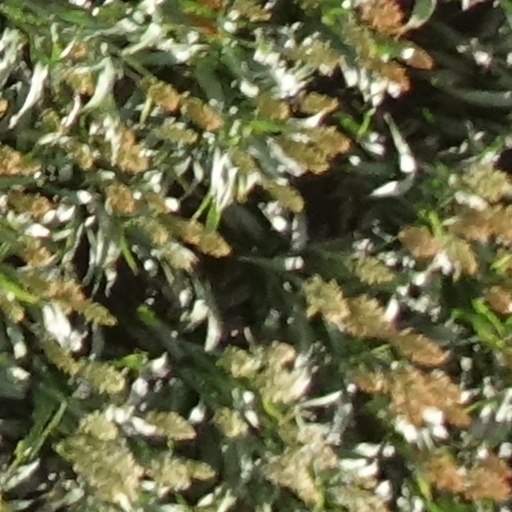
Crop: sorghum